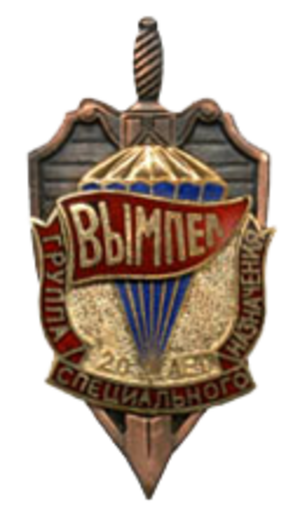
Le KGB, sigle du russe Komitet gossoudarstvennoï bezopasnosti, soit le Comité pour la Sécurité de l'État, est le principal service de renseignement de l'URSS post-stalinienne. À l'intérieur de cet État, il avait également la fonction de police politique. Du 13 mars 1954 au 6 novembre 1991, le KGB, dont le quartier-général est domicilié au 2, place Félix-Dzerjinski à Moscou, fut l'organisation chargée de la sécurité de l'URSS, de la police secrète et du renseignement.
Le Systema terme signifiant « système » est un art martial russe utilisé par certains groupes des forces spéciales russes. Il a été créé à partir d'observations réalisées par des scientifiques, de certaines techniques utilisées dans différents arts martiaux connus en Russie et autour de la planète. Sa base reposerait en fait sur un art martial russe ancien, connu depuis le Xᵉ siècle, et amélioré pendant l'ère soviétique avec la création du Samoz de Viktor Afanassievitch Spiridonov. Le gouvernement soviétique en avait restreint l'apprentissage et l'utilisation à certaines divisions de ses forces d'élites, comme les Spetsnaz, terme désignant les Forces spéciales. Depuis la dissolution de l'URSS, la pratique du Systema est ouverte à tous.
Le service des agents illégaux du Service des renseignements extérieurs de la Fédération de Russie et de l'ancienne Première direction générale du KGB regrouperait :
Yevguéniy Limariov, se fait aussi appeler Limanov sur Internet.